Yann-Ber Kalloc'h

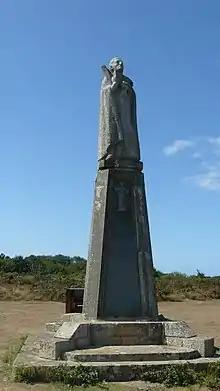
Statue of Yann-Ber Kalloc'h

His name appears in the Panthéon with those of 546 other writers who were killed in the First World War.